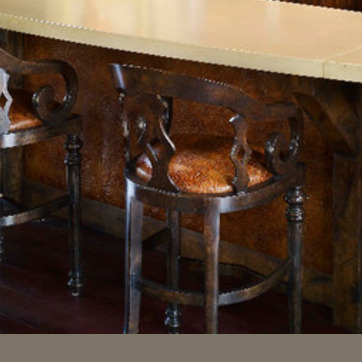
Material: leather